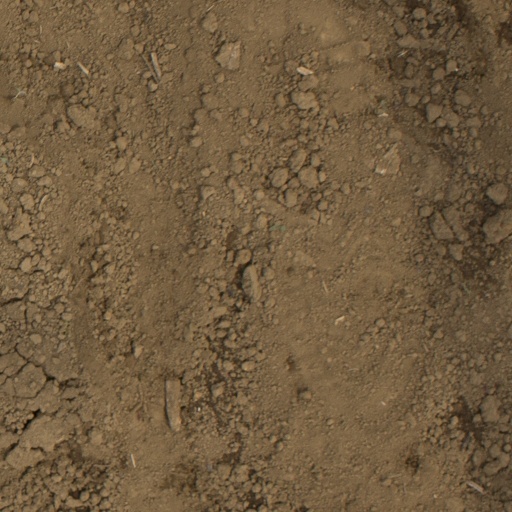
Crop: Jerusalem artichoke